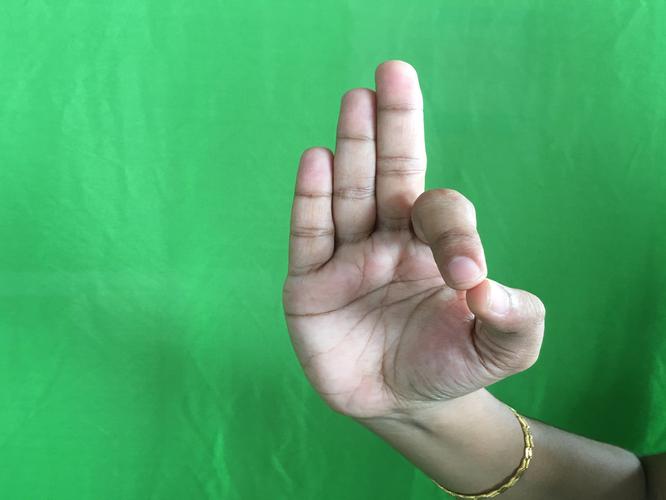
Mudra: Aralam
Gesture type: single_hand